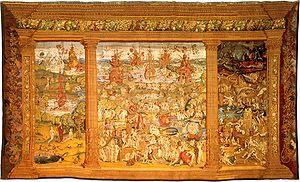
Le Jardin des délices est une peinture à l'huile sur bois du peintre néerlandais Jérôme Bosch, appartenant à la période des primitifs flamands. L'œuvre est structurée en triptyque, format souvent utilisé par les peintres du début du XVᵉ siècle jusqu'au début du XVIIᵉ siècle dans la partie septentrionale de l'Europe. Elle est le plus souvent datée de 1494 à 1505, bien que des chercheurs en avancent la création jusqu'aux années 1480.